German occupation of Estonia during World War II

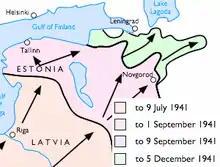
German advance in Latvia, Estonia and on the Leningrad front from June to December 1941

Even though the Germans did not cross the southern Estonian border until July 7–9, many Estonian deserters from Soviet units opened fire on the Red Army as early as June 22. On that day, a group of Forest Brothers attacked Soviet trucks in the district of Harju. The Soviet 22nd Rifle Corps lost the most men, as a large group of Estonian soldiers and officers deserted from it. Furthermore, the border guards of Soviet Estonia mostly had fought for an independent Estonia, and they also escaped to the forests, becoming some of the best Estonian fighters. Estonian writer Juhan Jaik wrote in 1941: "These days bogs and forests are more populated than farms and fields. The forests and bogs are our territory while the fields and farms are occupied by the enemy [i.e., the Soviets]".